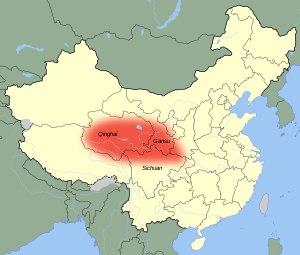
Le Chat de Biet est une espèce de félins du genre Felis. Il est parfois appelé Chat de Mongolie, Chat de Monseigneur Biet, Chat de Gobi ou Chat des déserts de Chine. Ce félin d'allure charpentée est doté d'une épaisse fourrure brune à gris clair avec des marques floues de couleur plus foncée. Seules les pattes antérieures, la face et la queue présentent des rayures nettes. Les oreilles sont surmontées d'un pinceau de poils sombres. C'est un félin solitaire et nocturne chassant essentiellement de petits mammifères tels les pikas et les rats-taupes et se reposant en journée dans une tanière.